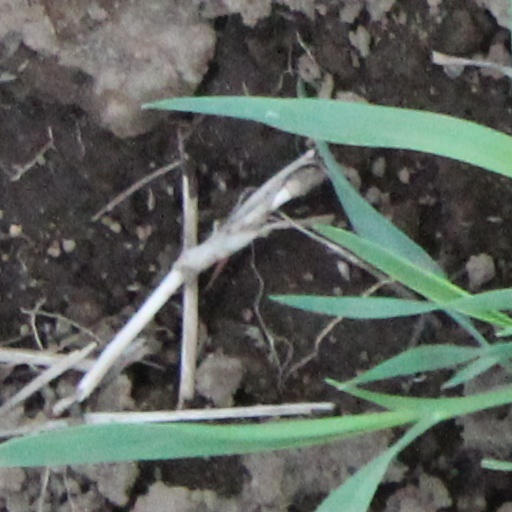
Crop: wheat